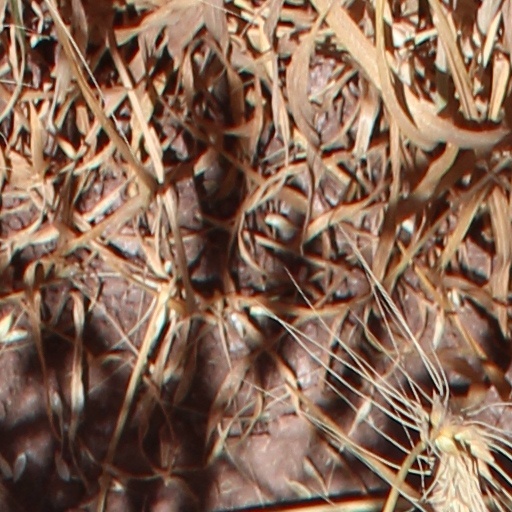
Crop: wheat